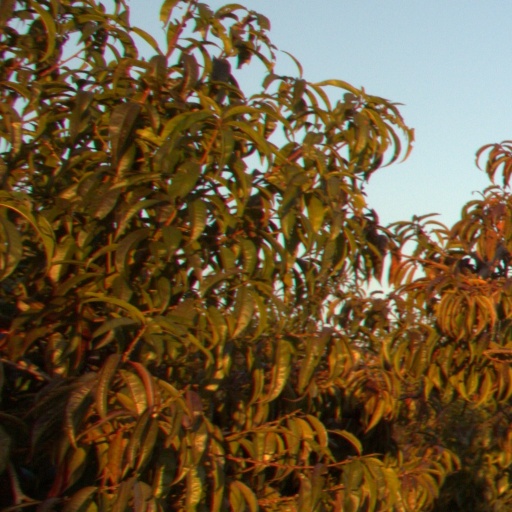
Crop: grape